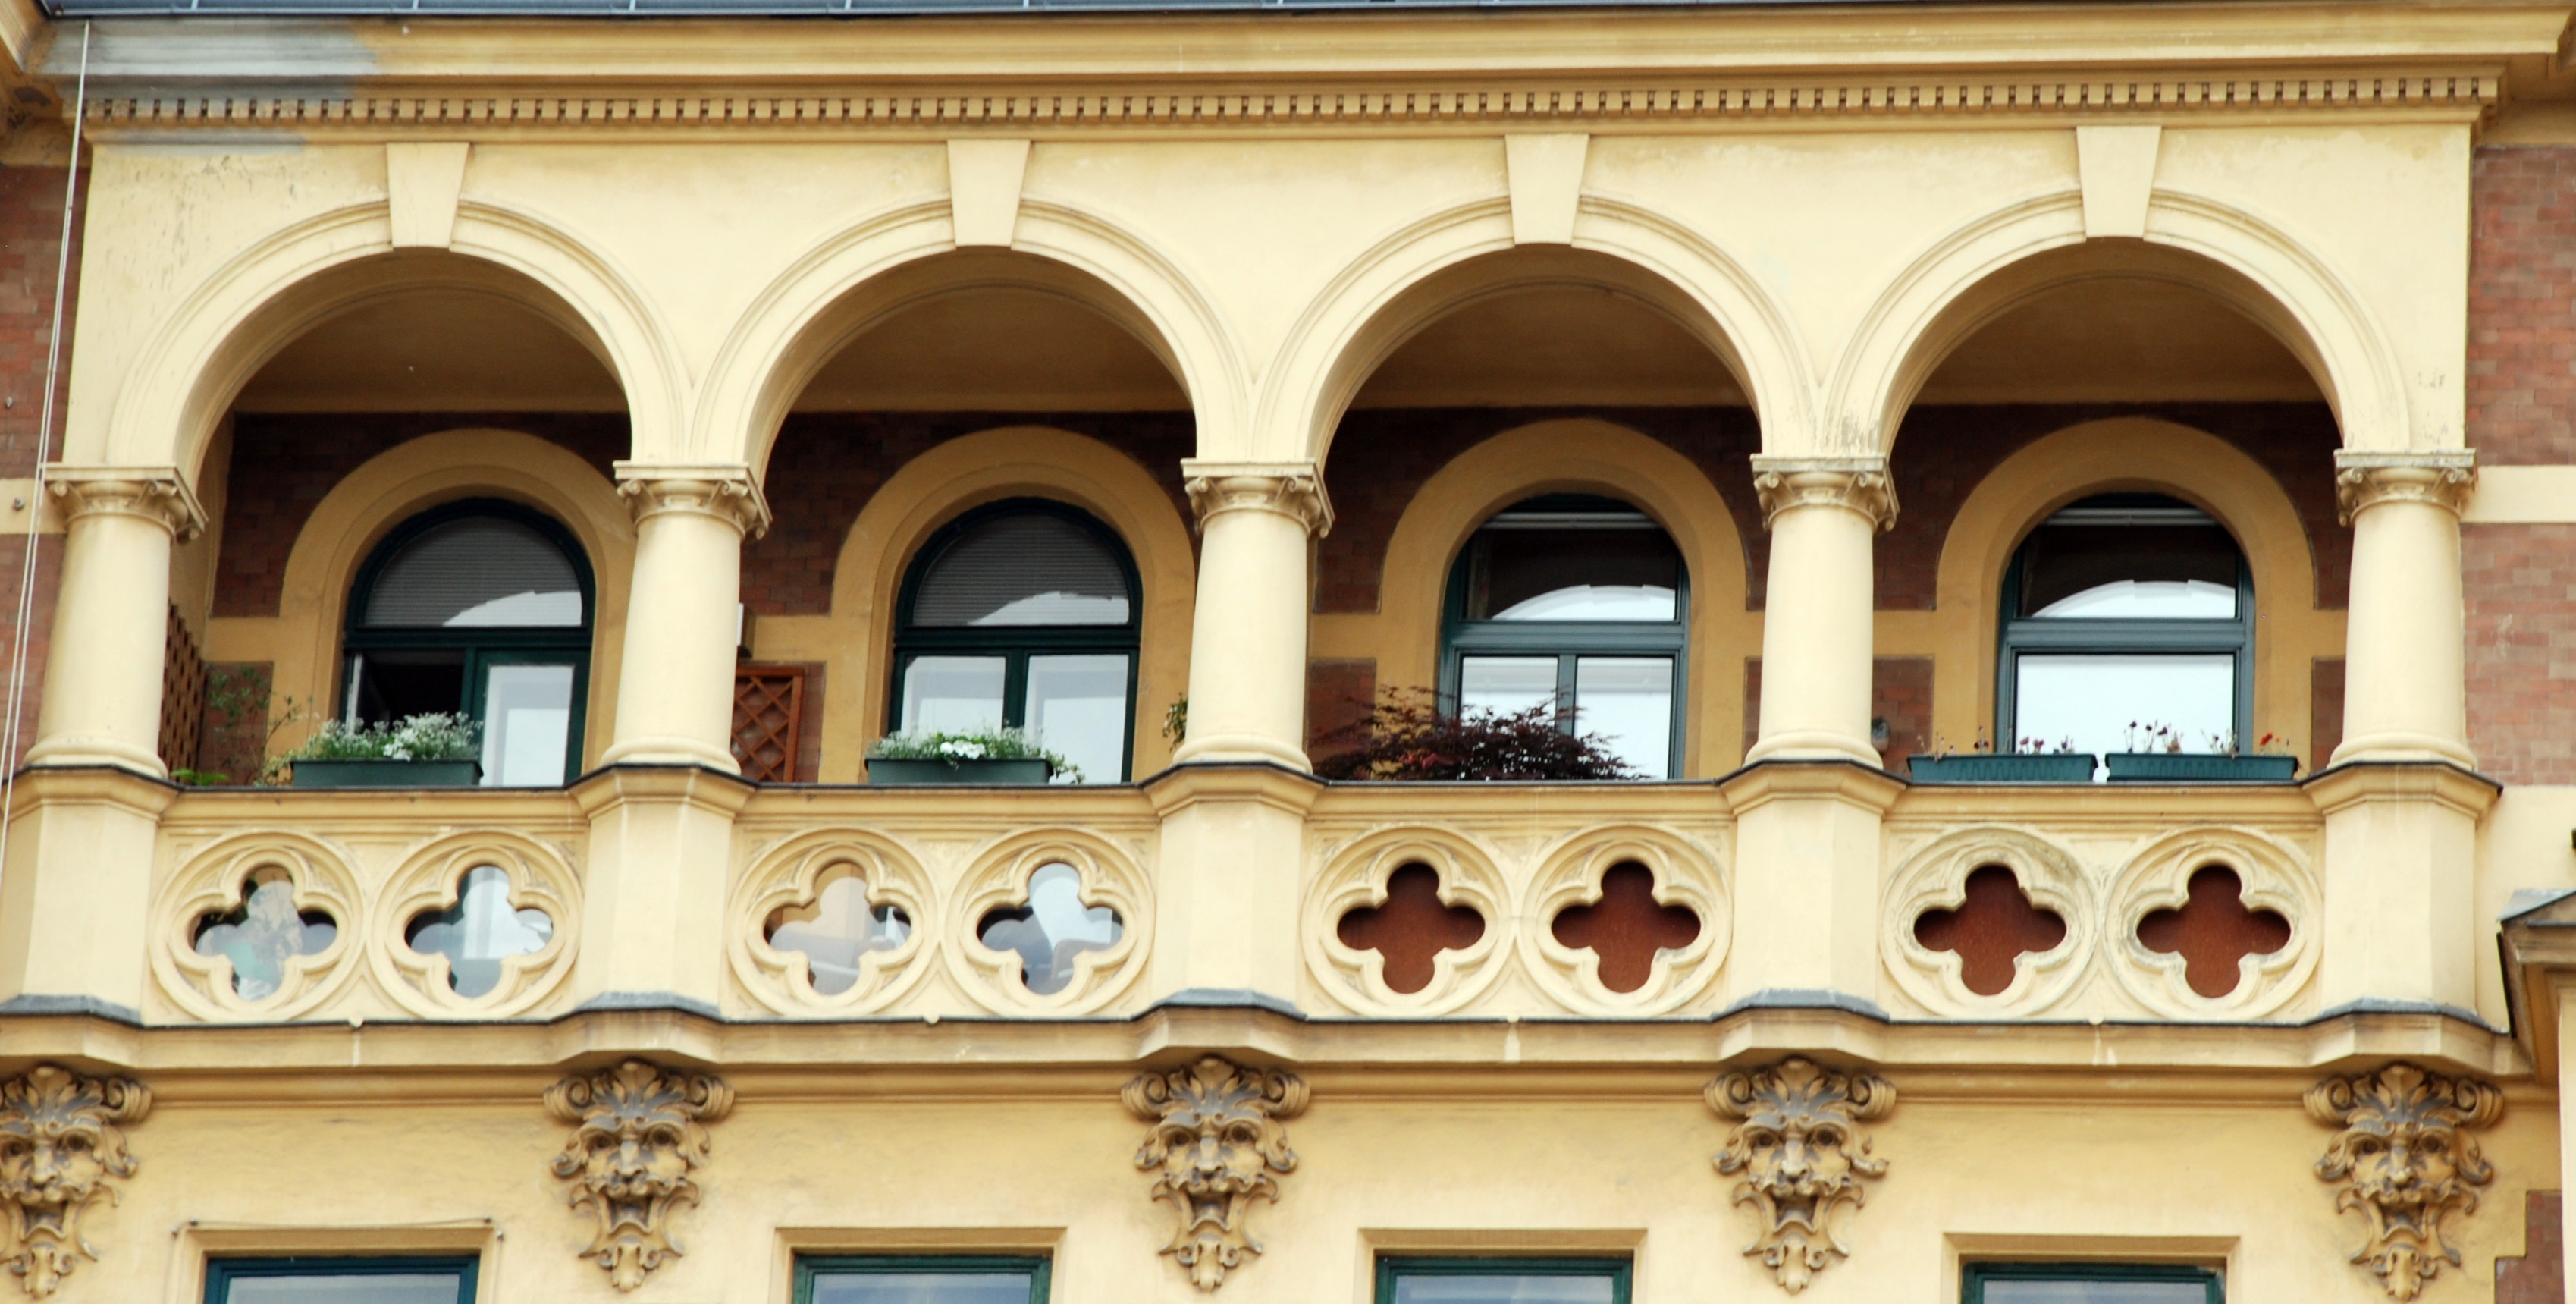
architecture, window, palace, city, cityscape, arch, opera house, facade, nikon, tourism, interior design, austria, cool image, vienna, synagogue, d80, cityscapes, wien, 18135mmf3556g, nikond80, osterreich, ancient history